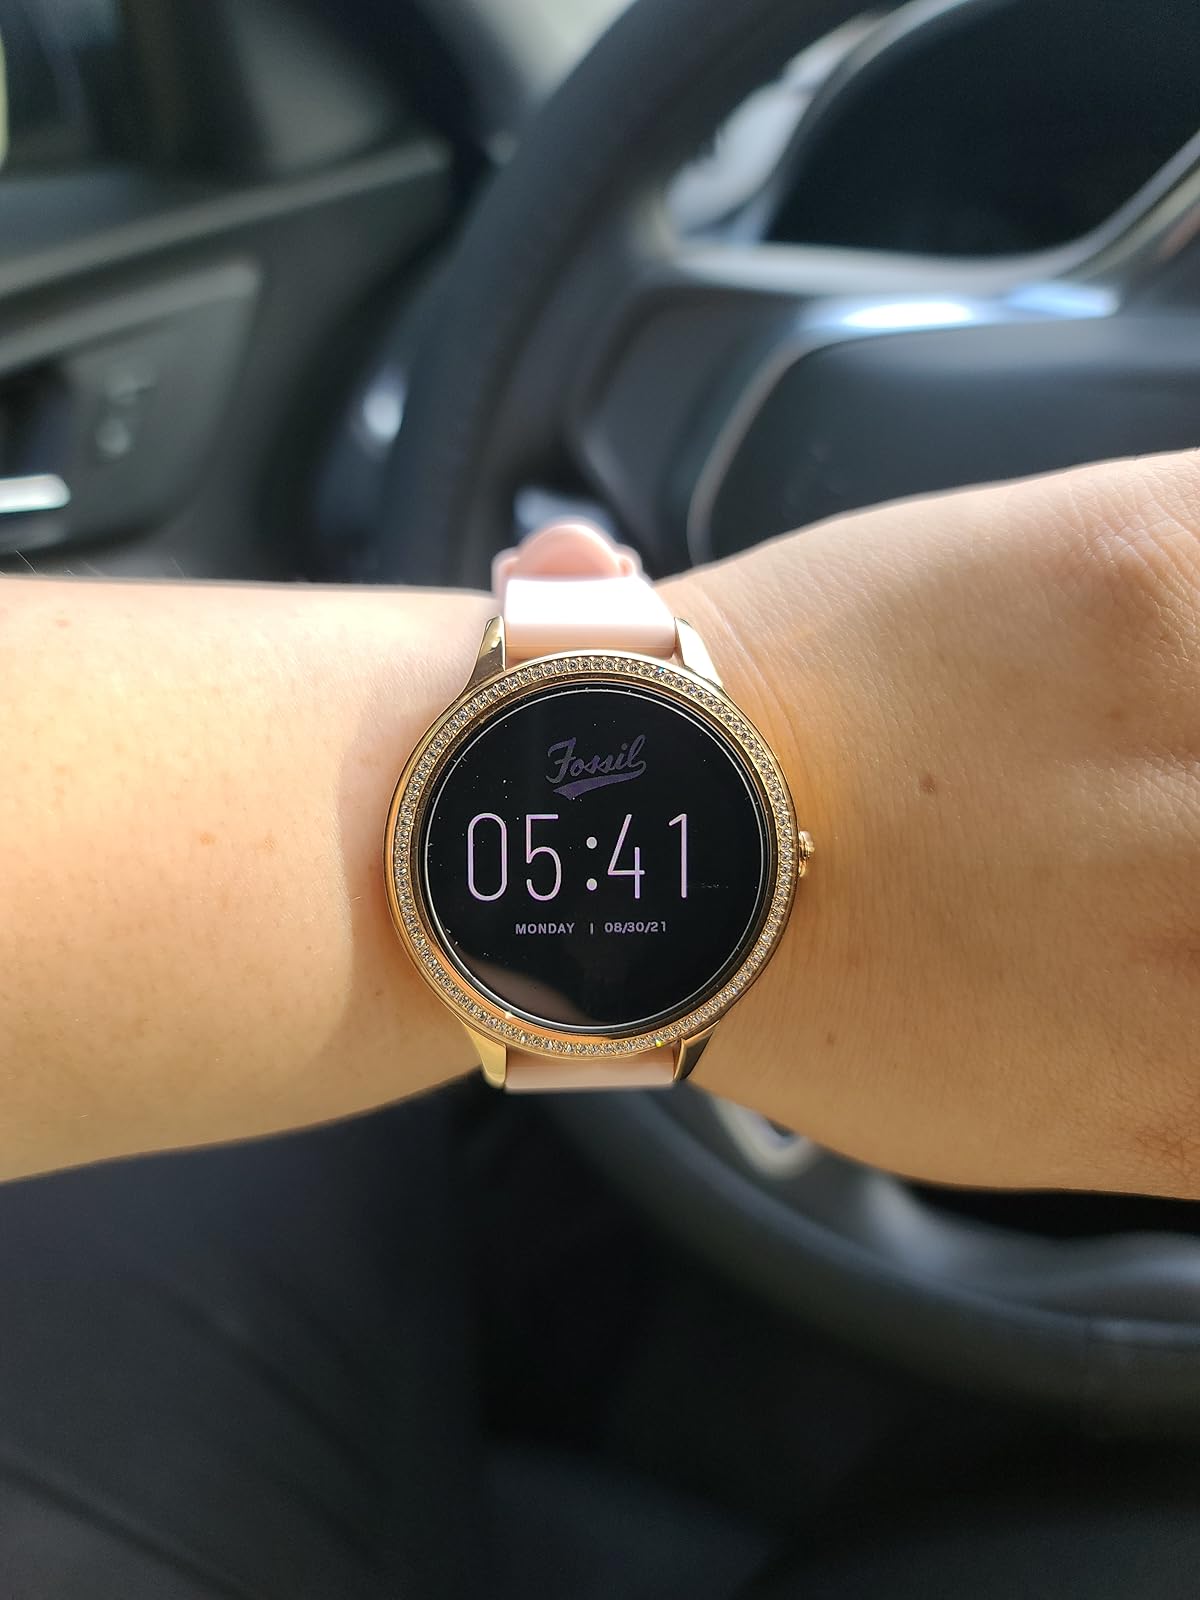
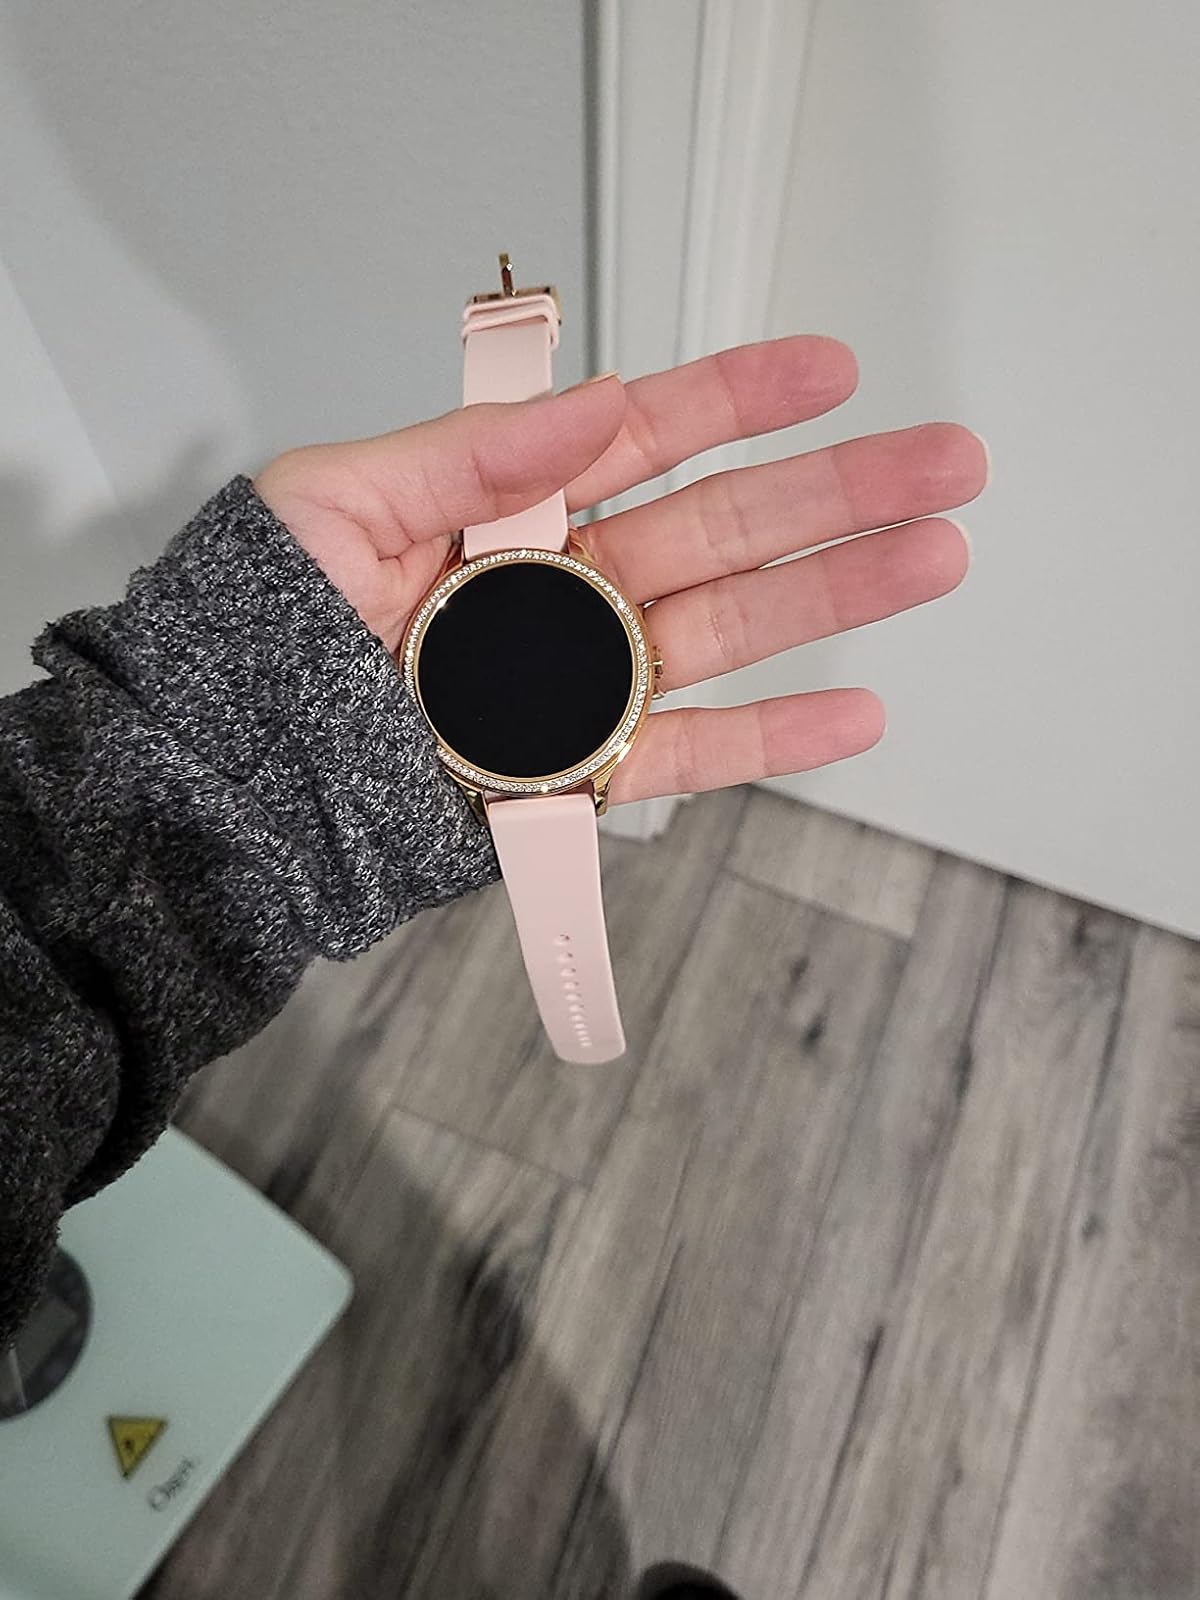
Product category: smartwatch
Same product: yes